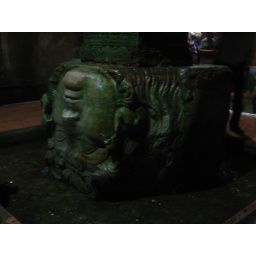
The upside down Medusa head was recycled from another building and used as a column base in the cistern